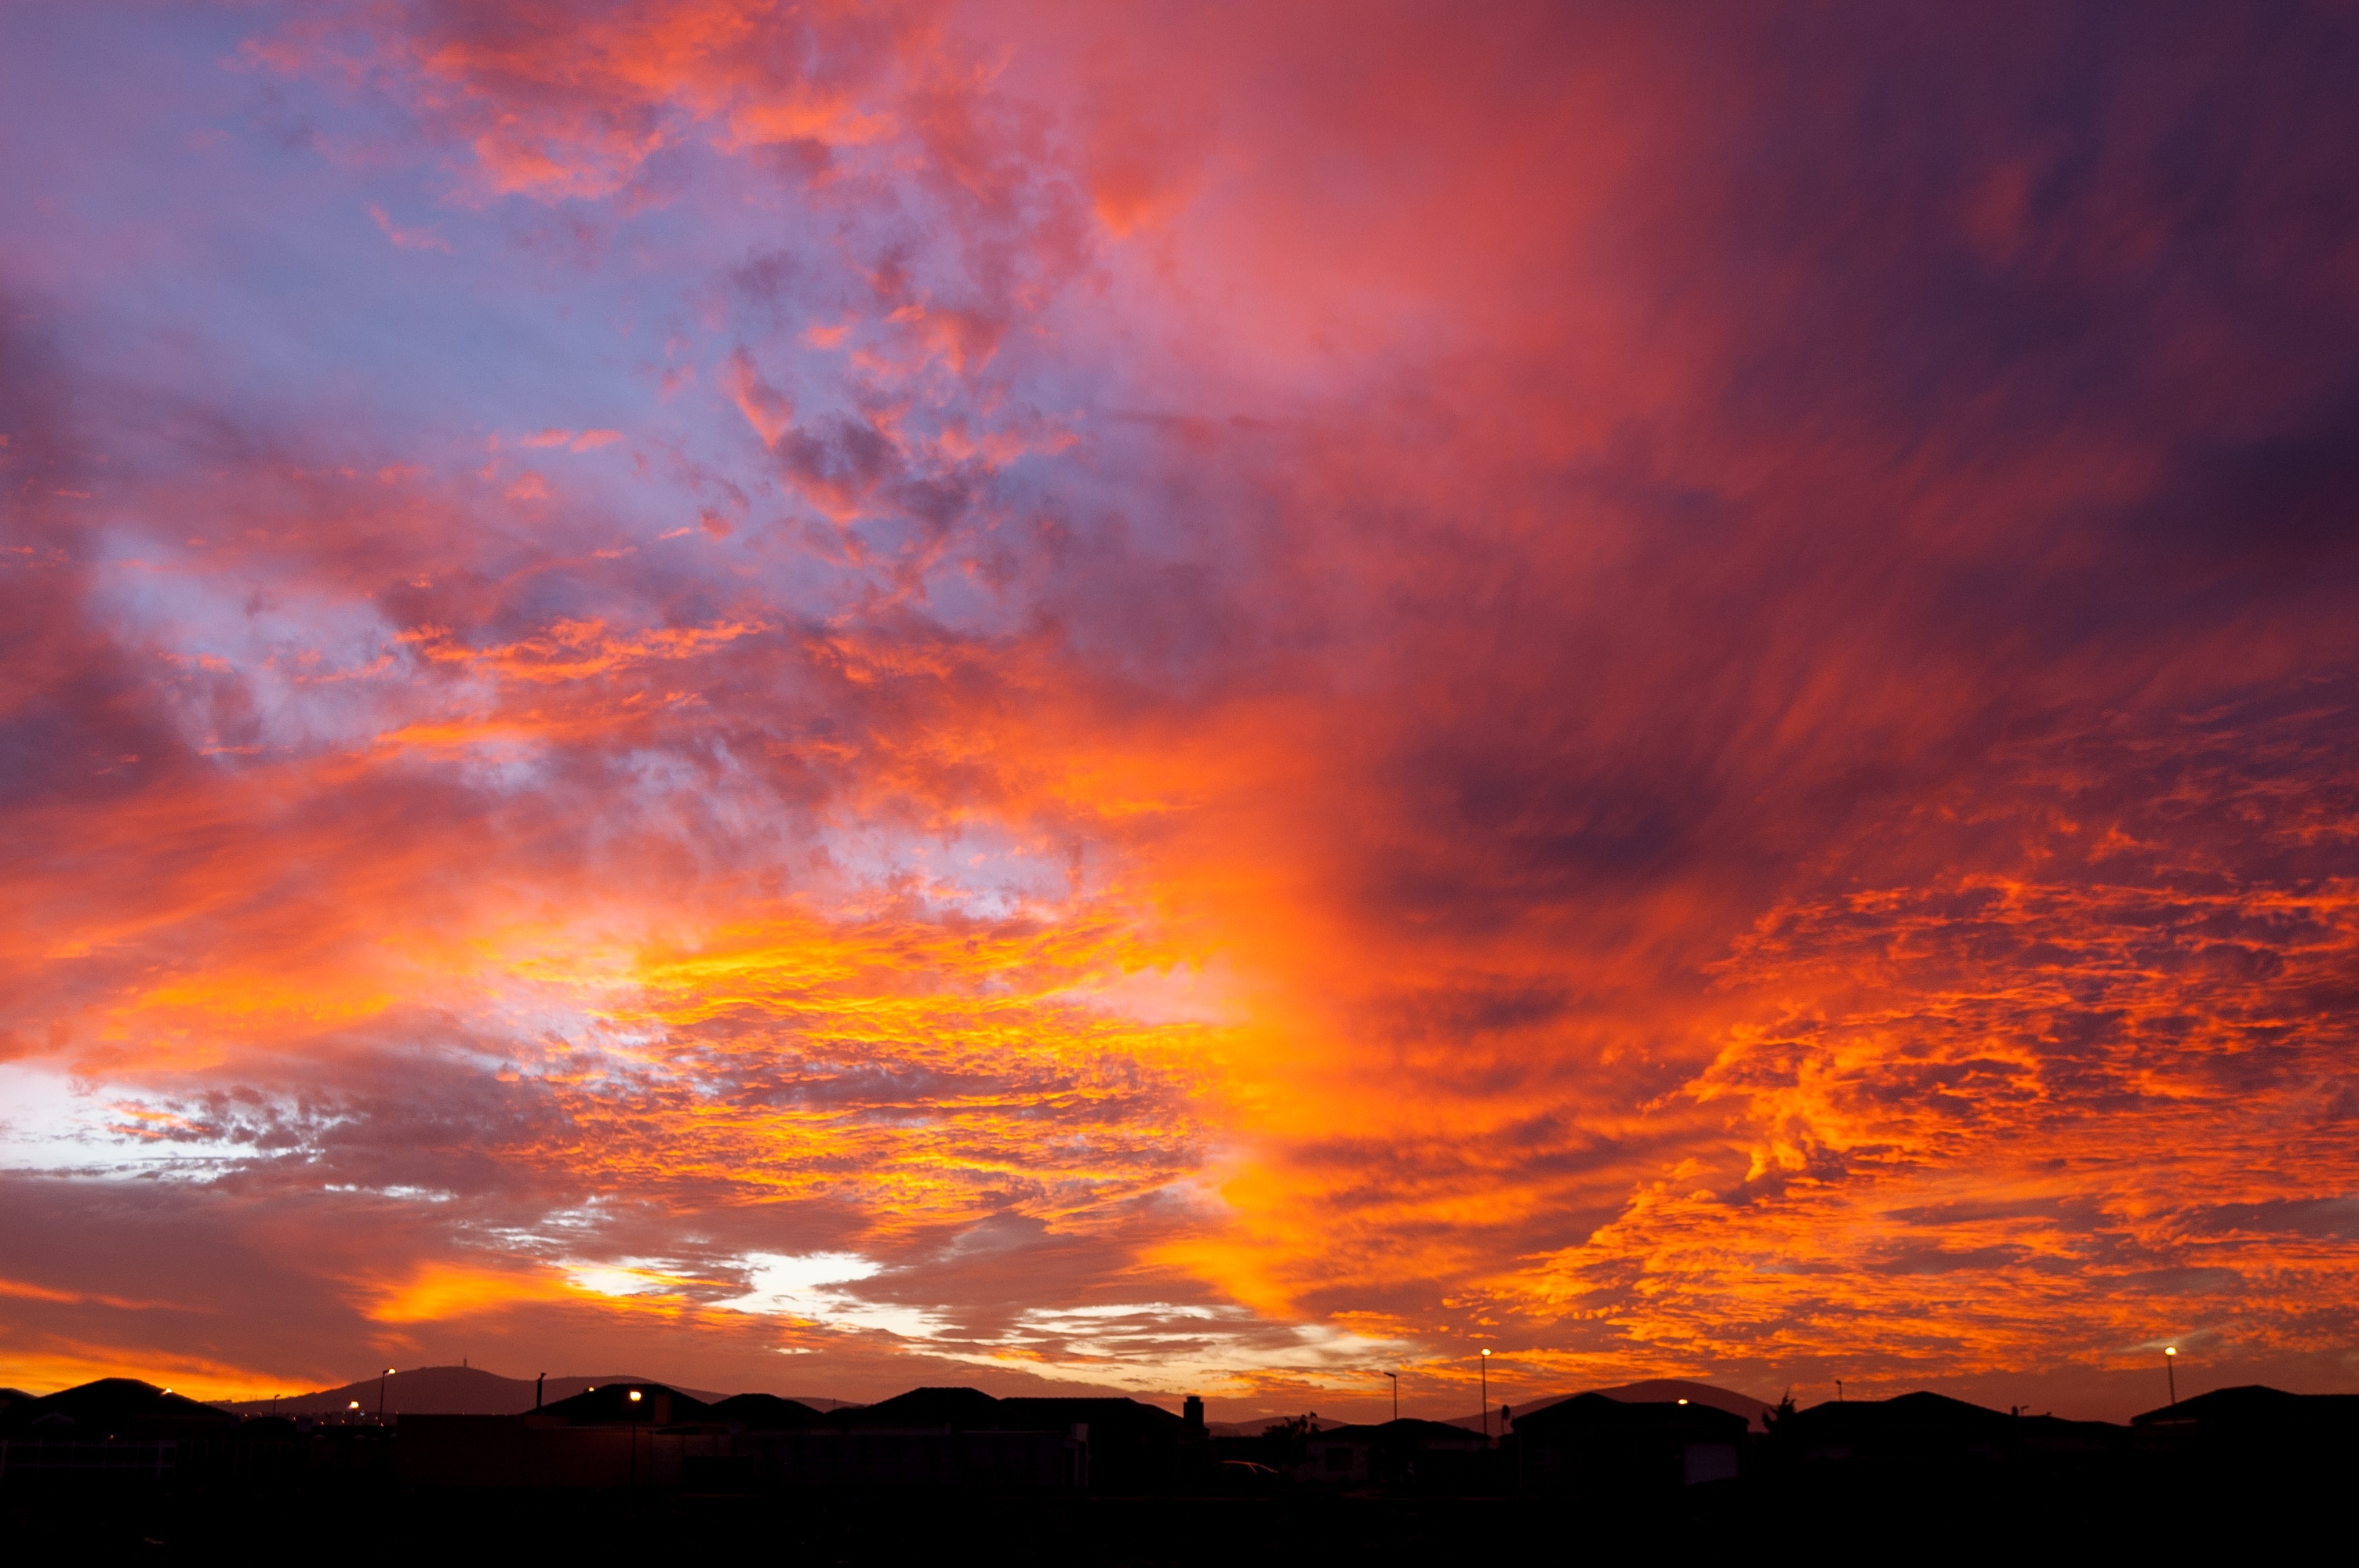
horizon, cloud, sky, sunrise, sunset, skyline, warm, morning, dawn, atmosphere, dusk, evening, blues, clouds, oranges, south africa, afterglow, cape town, sunset skies, purples, burning skies, geological phenomenon, red sky at morning